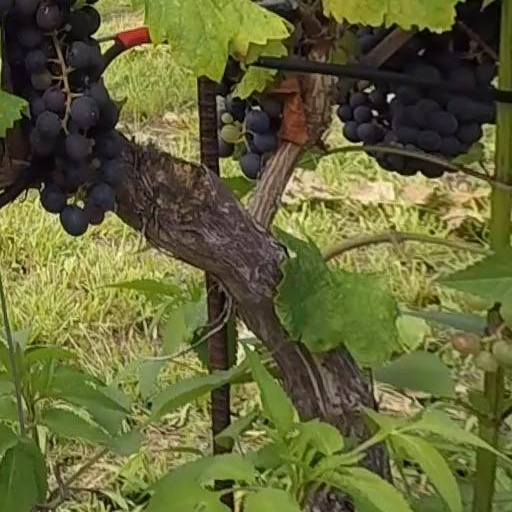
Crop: grape